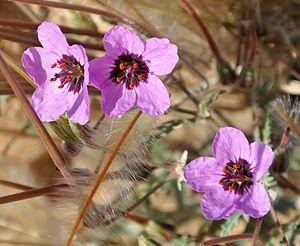
Erodium cicutarium, communément appelée Bec-de-grue à feuilles de ciguë, Bec-de-grue commun, Érodium commun, Érodium à feuilles de ciguë ou Cicutaire est une plante herbacée annuelle ou bisannuelle de la famille des Géraniacées.